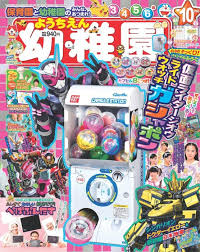
Label: paper